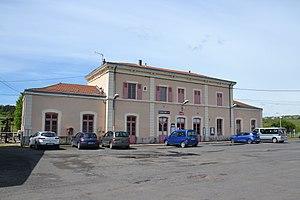
Gare St Georges d'Aurac Parvis
La gare de Saint-Georges-d'Aurac est une gare ferroviaire française des lignes de Saint-Germain-des-Fossés à Nîmes-Courbessac et de Saint-Georges-d'Aurac à Saint-Étienne-Châteaucreux. Elle est située au lieu-dit Saint-Georges-d'Aurac-Gare, sur le territoire de la commune de Mazeyrat-d'Allier, à environ un kilomètre du bourg de Cerzat et à quatre kilomètres de celui de Saint-Georges-d'Aurac, dans le département de la Haute-Loire en région Auvergne-Rhône-Alpes.